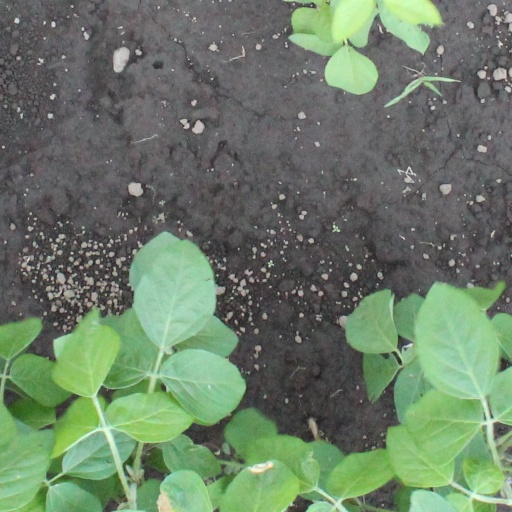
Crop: soybean